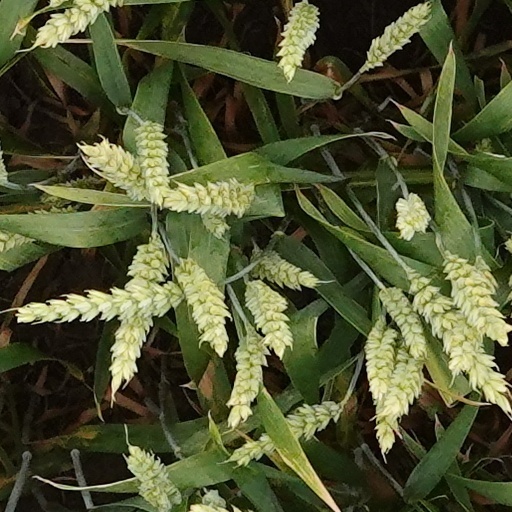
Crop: wheat